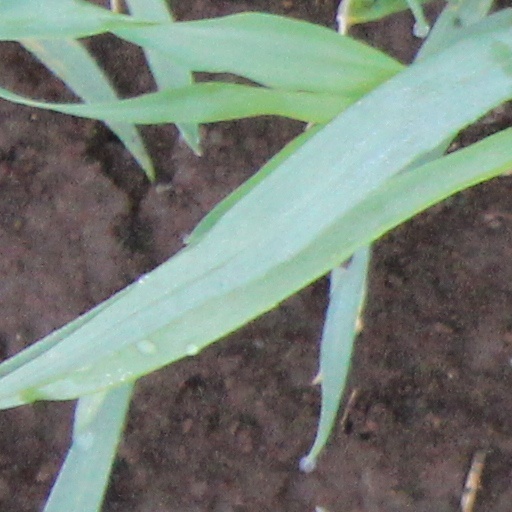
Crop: wheat